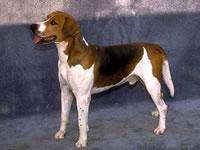
English_foxhound